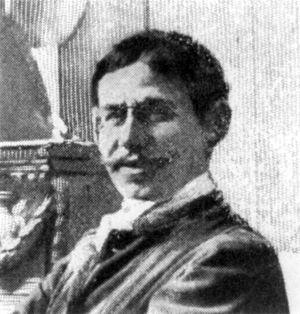
John F. Flanagan, né en 1865 à Newark et mort le 28 mars 1952 à New York, est un sculpteur et médailleur américain.